Dheu

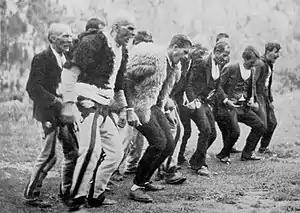
Practicing of Gjâma by the men of Theth (Shala) in the funeral of Ujk Vuksani, 1937.

In Albanian tradition the Earth is deeply respected so that she would carefully receive the dead in her chest. For instance, during the last phase of the Albanian traditional mourning practice – Gjâma – after a usual lament, the mourners sit on their knees in a row and continuing the last call of the dead person, they sit on the ground, put their foreheads upon the earth and caress the earth with their hands, as if they want to express love and care for the earth. They stay like this until someone of the house, specifically charged with this task, goes and lifts them up.